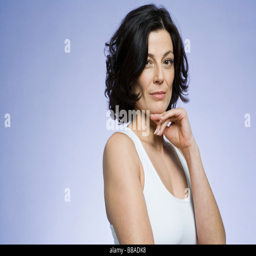
portrait of a woman with mid length brown hair